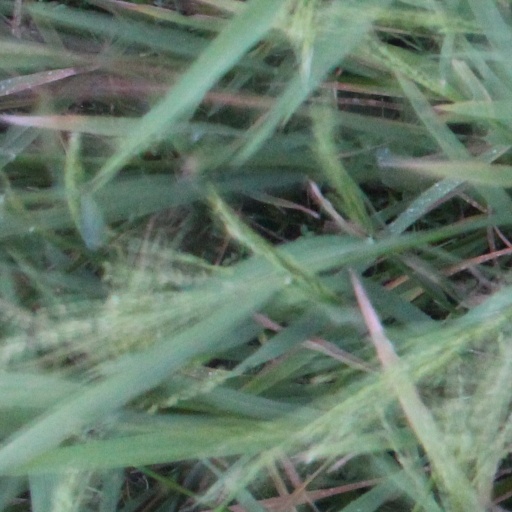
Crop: rice